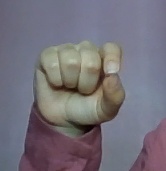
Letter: fa